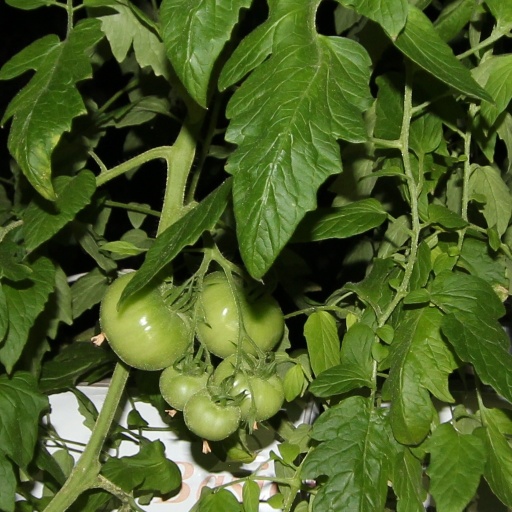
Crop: tomato